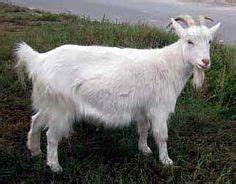
sheep